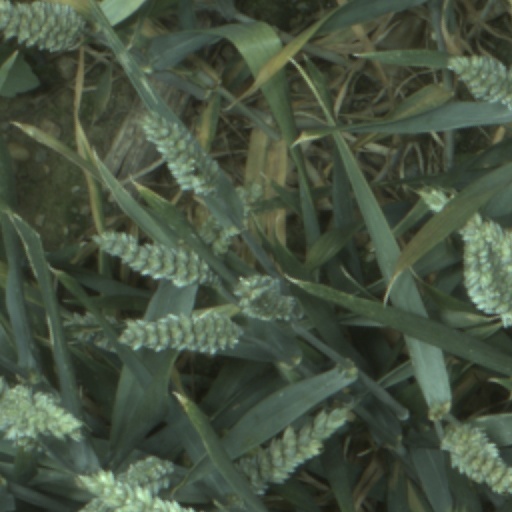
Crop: wheat